Northampton and Peterborough Railway

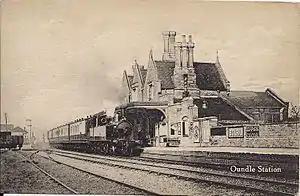
Oundle railway station

The L&BR opened its line from Blisworth to Northampton on 13 May 1845. On 31 May an inspection trip throughout the line was made by the directors; and the line to Peterborough was opened to the public on 2 June 1845. It was the first railway in Peterborough. At 47 miles in length, it had cost £429,409 to build. As the ECR had not yet opened its line, the L&BR alone was using the ECR station. These openings were for passenger traffic only; goods trains started running on 15 December 1845. Conveyance of cattle to London and other population centres was an important traffic; coal brought in was also a significant business.